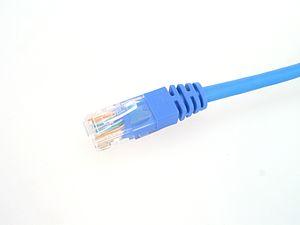
Le 100BASE-T4 est une norme de câblage réseau mise au point pour l'élaboration du Fast Ethernet 100BASE-T en améliorant la norme 10BASE-T afin d’augmenter la vitesse de transmission des réseaux informatiques et Ethernet.